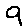
Label: 9